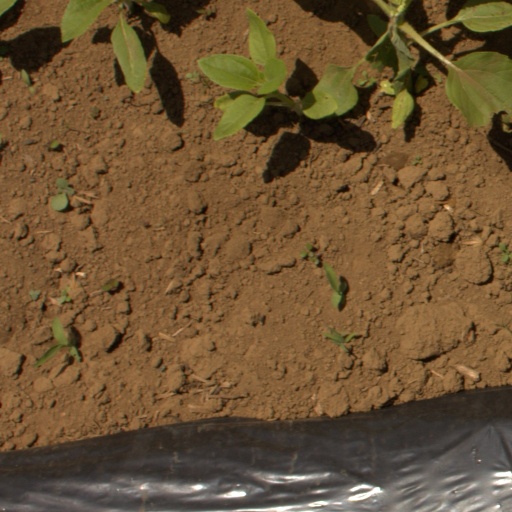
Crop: Jerusalem artichoke